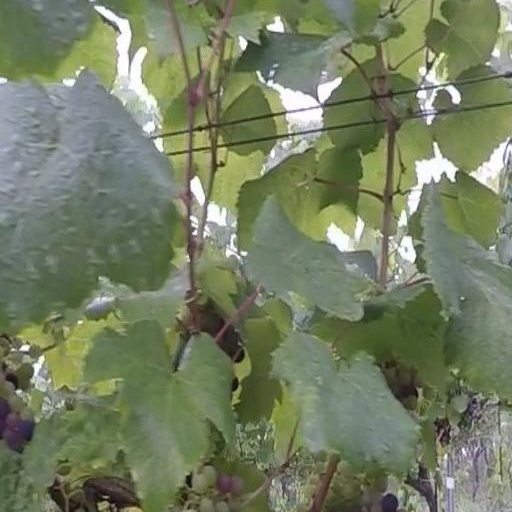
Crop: grape